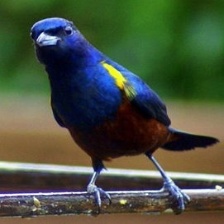
Species: CHESTNET BELLIED EUPHONIA
Scientific name: EUPHONIA PECTORALIS